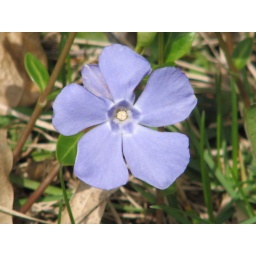
blue flower by bigshoot1966